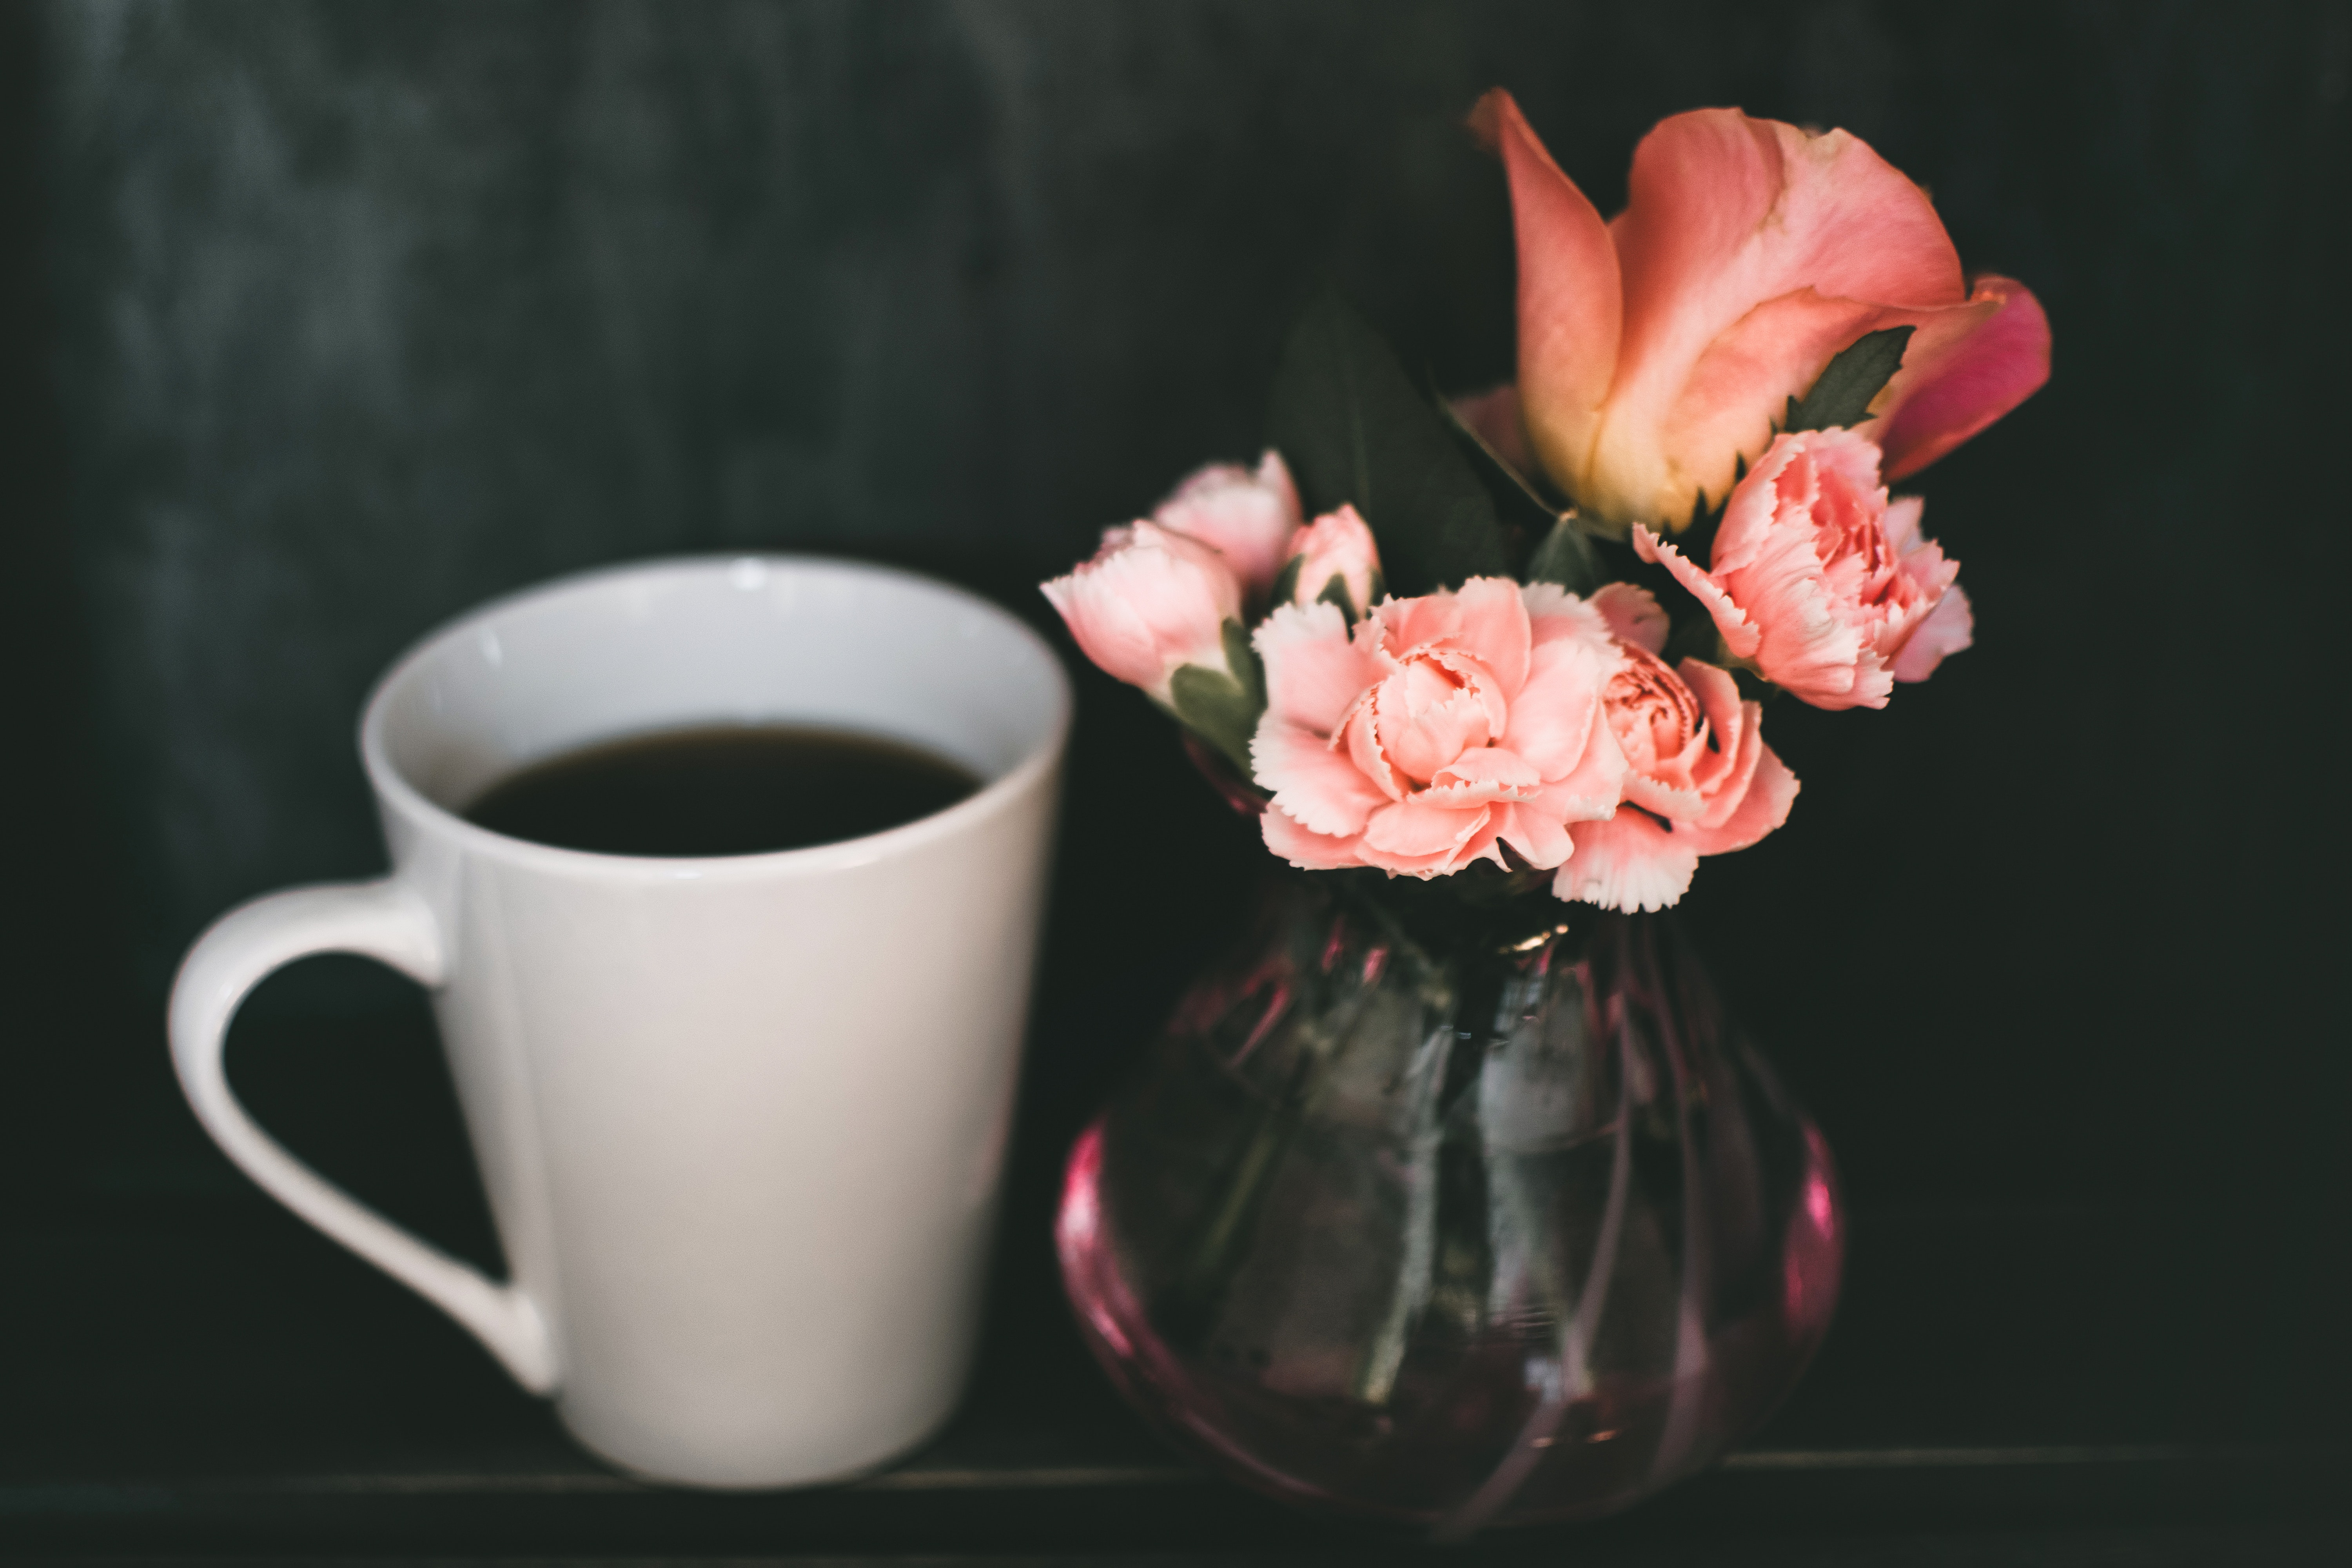
cup, still life photography, pink, still life, teacup, coffee cup, drinkware, flower, tableware, serveware, painting, petal, plant, photography, jug, table, rose, ceramic, saucer, pink family